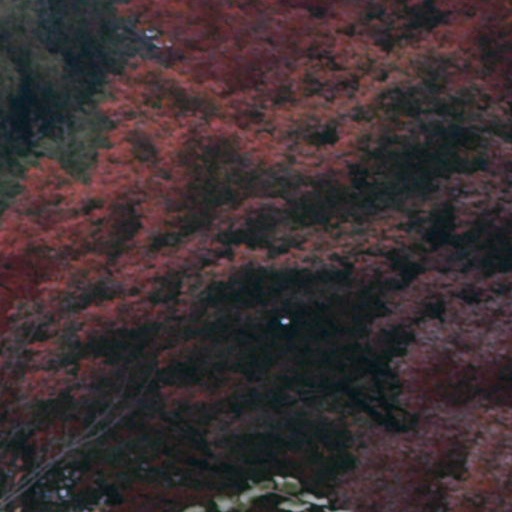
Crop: cassava